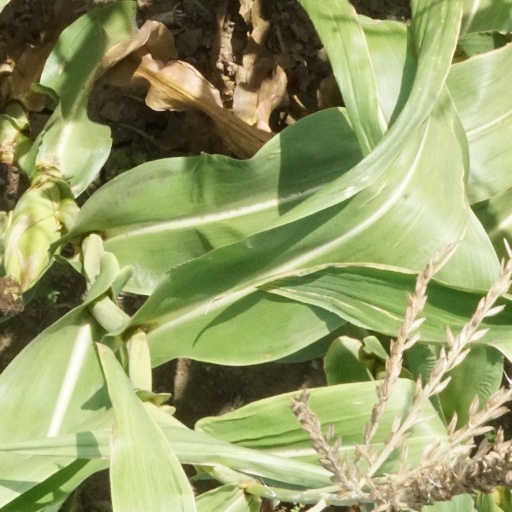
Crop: maize; corn